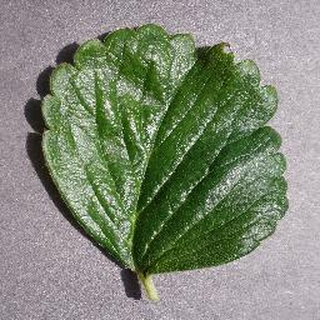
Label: healthy_strawberry